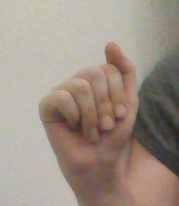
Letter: saad